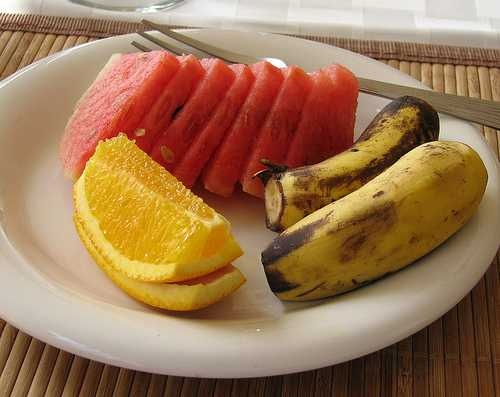
Label: Orange